Flip Saunders

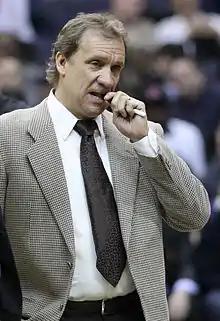
Saunders coaching the Washington Wizards in 2011

Philip Daniel "Flip" Saunders (February 23, 1955 – October 25, 2015) was an American basketball player and coach. During his career, he coached the La Crosse Catbirds, Minnesota Timberwolves, Detroit Pistons, and Washington Wizards.